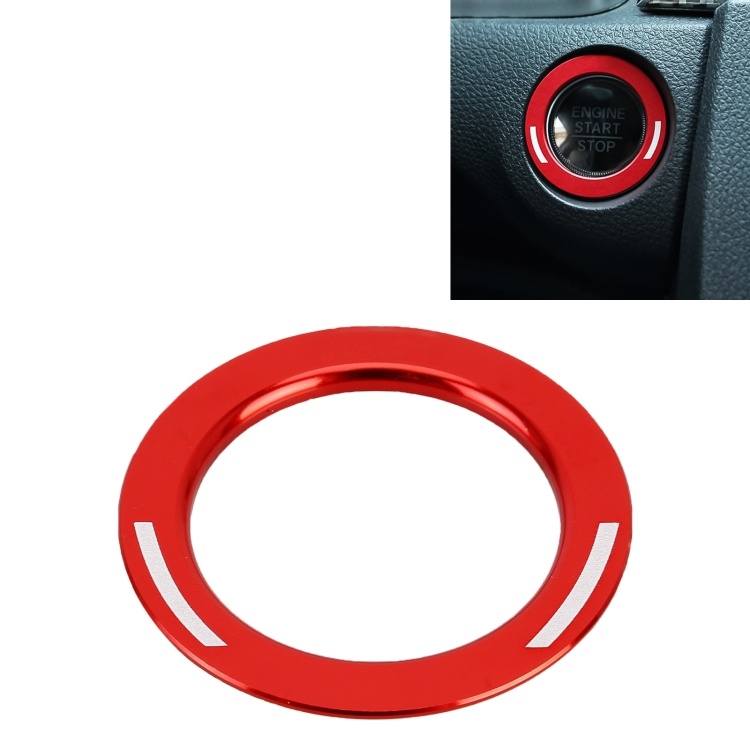
For Honda Metal Ignition Key Ring, Diameter: 3.9cm (Red)
1. Please make sure that the target place is clean and smooth before you paste these stickers on it. 2. Self adhesive, easy for decoration of car. 3. It will give your car brand new elegant and luxury look. 4. Size: 3.9 x 0.2cm 5. Fits for Honda. Specification: General Compatible with Honda: Avancier , City , XRV , URV , Jade , HR-V , CR-Z , Crosstour , Fit , Ridgeline , Pilot , Element , S2000 , Insight , EV Plus , CR-V , Odyssey , Prelude , CRX , Civic , Accord , Spirior , Elysion Package Weight One Package Weight 0.02kgs / 0.04lb One Package Size 10cm * 7cm * 1cm / 3.94inch * 2.76inch * 0.39inch Qty per Carton 450 Carton Weight 6.00kgs / 13.23lb Carton Size 38cm * 32cm * 28cm / 14.96inch * 12.6inch * 11.02inch Loading Container 20GP: 783 cartons * 450 pcs = 352350 pcs 40HQ: 1818 cartons * 450 pcs = 818100 pcs
Brand: Salrog
Category: Vehicles & Parts > Vehicle Parts & Accessories > Vehicle Maintenance, Care & Decor > Vehicle Decor > Vehicle Decor Accessory Sets